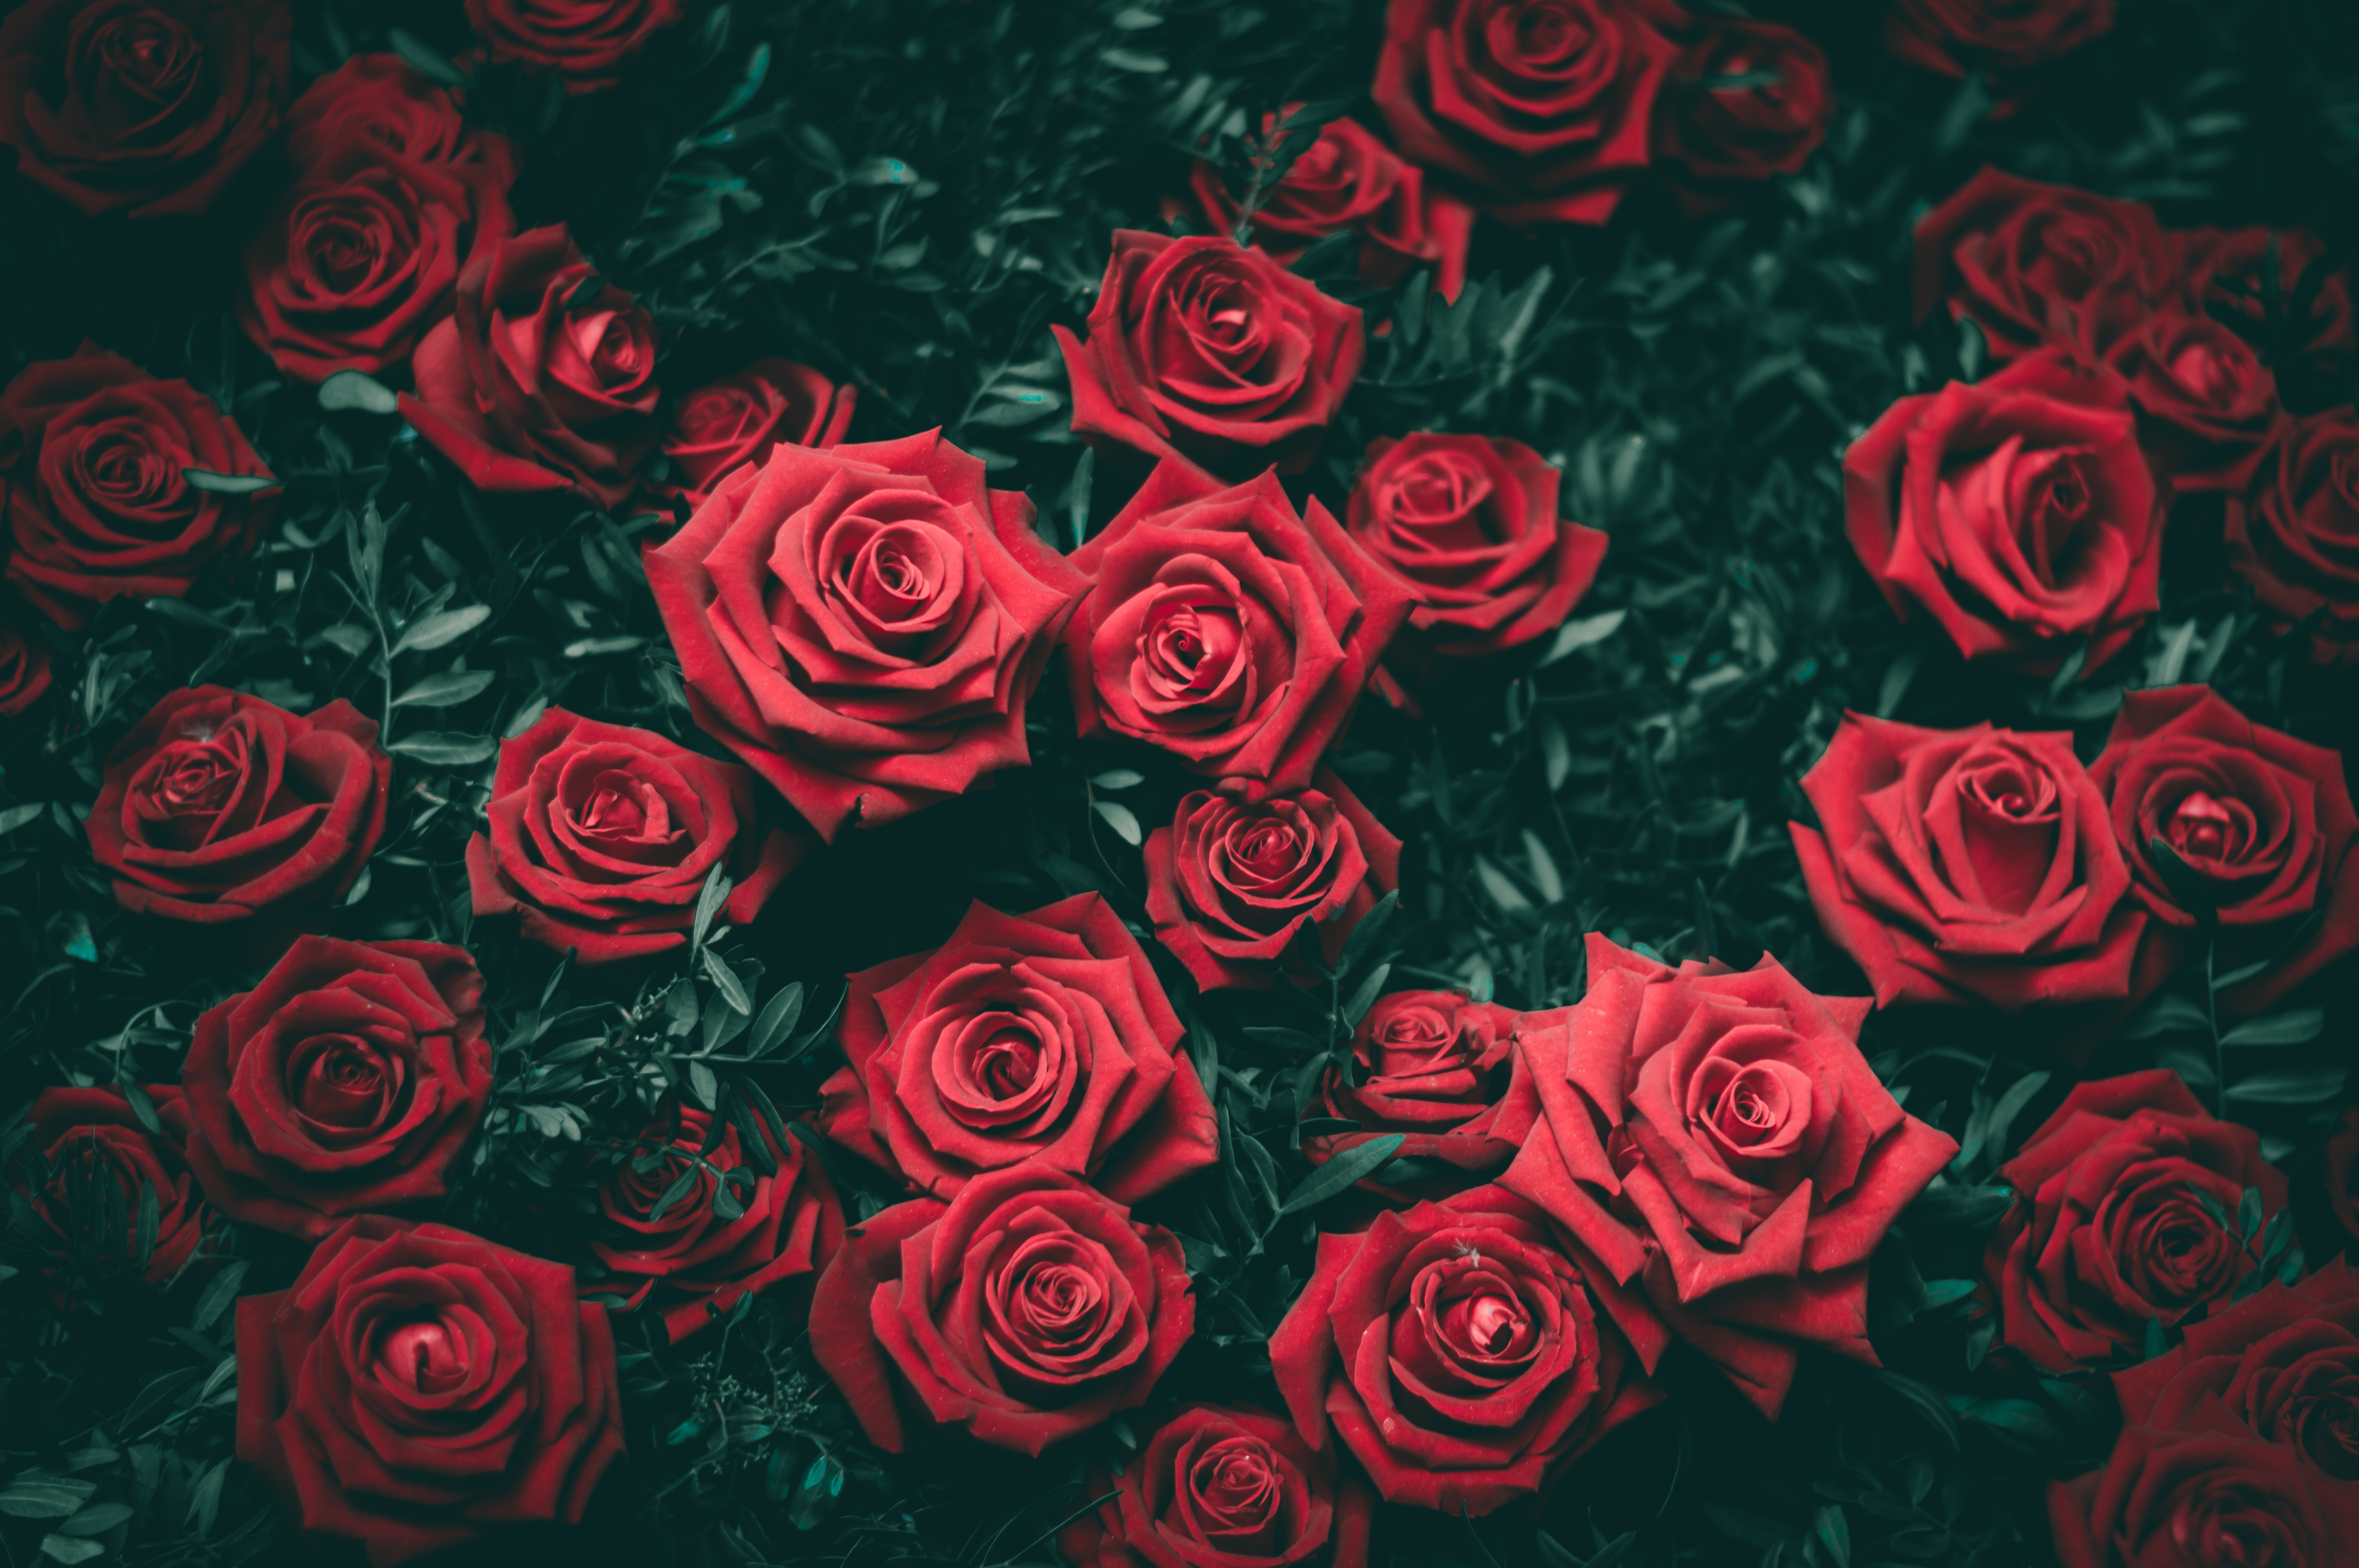
plant, flower, petal, rose, green, red, circle, font, flowering plant, garden roses, rose family, computer wallpaper, land plant, rose order